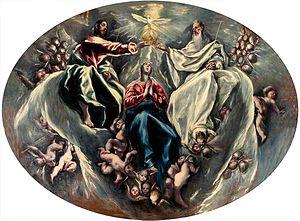
Le Couronnement de la Vierge est une œuvre du Greco, réalisée entre 1603 et 1605 pendant sa dernière période à Tolède. Elle a été peinte pour la chapelle majeure de l'hôpital de la Charité d'Illescas et représente le Couronnement de la Vierge.
La chapelle Notre-Dame-de-la-Charité est une église catholique d'Illescas, en Espagne dans la province de Tolède. Elle servait de chapelle à l'ancien hôpital de la Charité, construit en 1500.